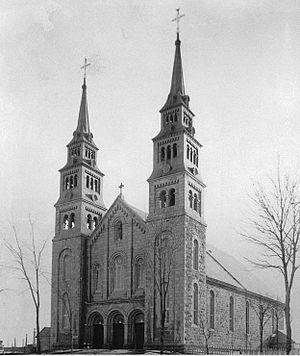
Photographie, Église, Saint-Cuthbert, QC, vers 1890, Anonyme, Sels d'argent sur papier monté sur carton - Papier albuminé - 23 x 19 cm
Saint-Cuthbert est une petite municipalité située sur la rive Nord du fleuve Saint-Laurent, à environ 60 kilomètres à l'est de Montréal.